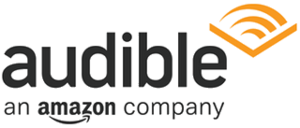
Audible.com est une société américaine fondée par Don Katz qui propose des livres audio au téléchargement. On peut ainsi écouter la lecture d'un ouvrage sur son baladeur numérique. La quasi-totalité des titres proposés sont payants.
Amazon [ˈæməˌzɑːn] est une entreprise de commerce électronique américaine basée à Seattle. Elle est un des géants du Web, regroupés sous l'acronyme GAFAM, aux côtés de Google, Apple, Facebook et Microsoft.